Al Melvin (politician)

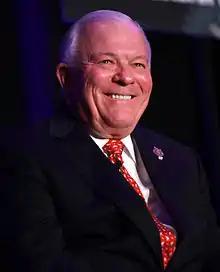
Al Melvin speaking at an event in Phoenix, Arizona.

Albert Anthony Melvin (born November 3, 1944) is an American Republican politician who served in the Arizona Senate.